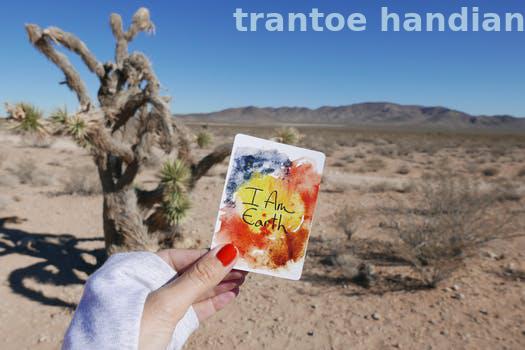
Label: Watermark